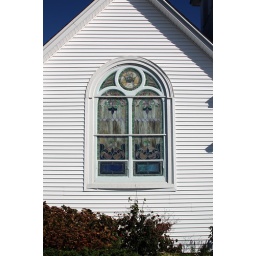
Stained glass window of United Methodist Church at 14454 Solomons Island Road, in Solomons, MD.